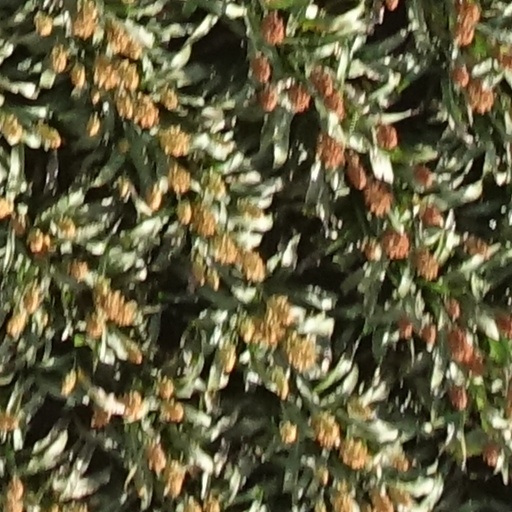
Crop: sorghum